John Jorritsma

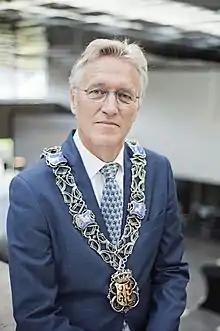
Jorritsma as Mayor of Eindhoven, 2016

Johannes Arnoldus "John" Jorritsma (born 16 September 1956) is a Dutch politician serving as Mayor of Eindhoven from 13 September 2016 to 13 September 2022, and succeeded by Jeroen Dijsselbloem (PvdA). A member of the People's Party for Freedom and Democracy (VVD), he previously was the King's Commissioner of the province of Friesland between 16 May 2008 and 12 September 2016.